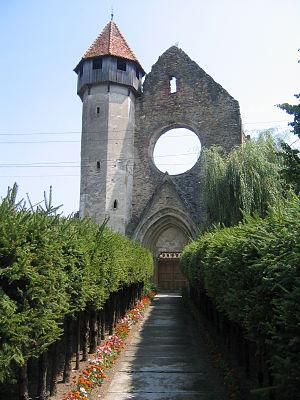
Le monastère de Cârța est un ancien monastère cistercien se situant dans la région de Țara Făgărașului, en Transylvanie méridionale, en Roumanie, ce qui en fait la plus orientale de toutes les abbayes cisterciennes médiévales d'Europe.